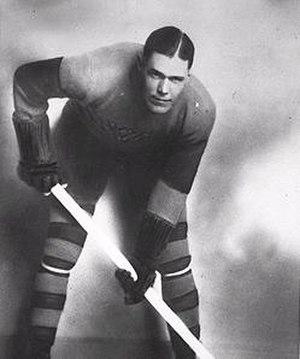
Curtis Lester Patrick, surnommé The Silver Fox — le renard argenté —, est une personnalité du monde du hockey sur glace du début du XXᵉ siècle en Amérique du Nord. Il débute comme joueur au Canada puis devient entraîneur et dirigeant dans de nombreuses équipes.
Thomas Dunderdale est un joueur professionnel de hockey sur glace australien.
L'équipe des Falcons de Winnipeg est une équipe amateur de hockey sur glace qui était basée à Winnipeg dans la province du Manitoba, au Canada. Composée uniquement de joueurs de familles originaires d'Islande, elle remporte son premier titre en 1914-1915 en devenant champion de l'Independant Hockey League.
Sigurdur Franklin Fredrickson est un joueur amateur puis professionnel canadien de hockey sur glace qui évoluait au poste de centre. Il joue quatre saisons avec les Falcons de Winnipeg avant de rejoindre le Canada dans la Première Guerre mondiale. De retour à Winnipeg, il mène son équipe à la Coupe Allan puis il remporte la médaille d'or aux Jeux olympiques de 1920 à l'occasion du premier tournoi olympique de hockey.